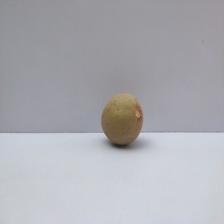
Size: Small